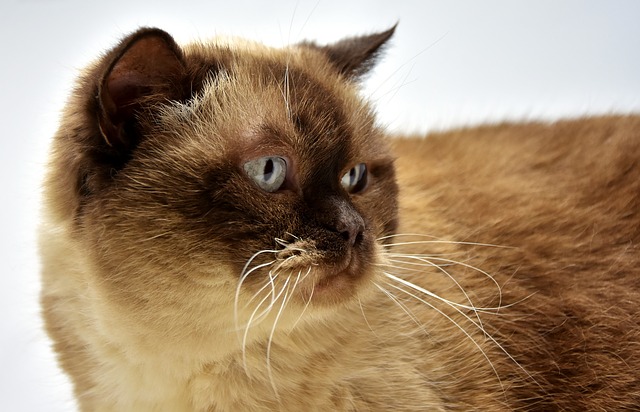
Label: cat